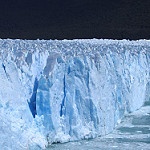
Label: glacier